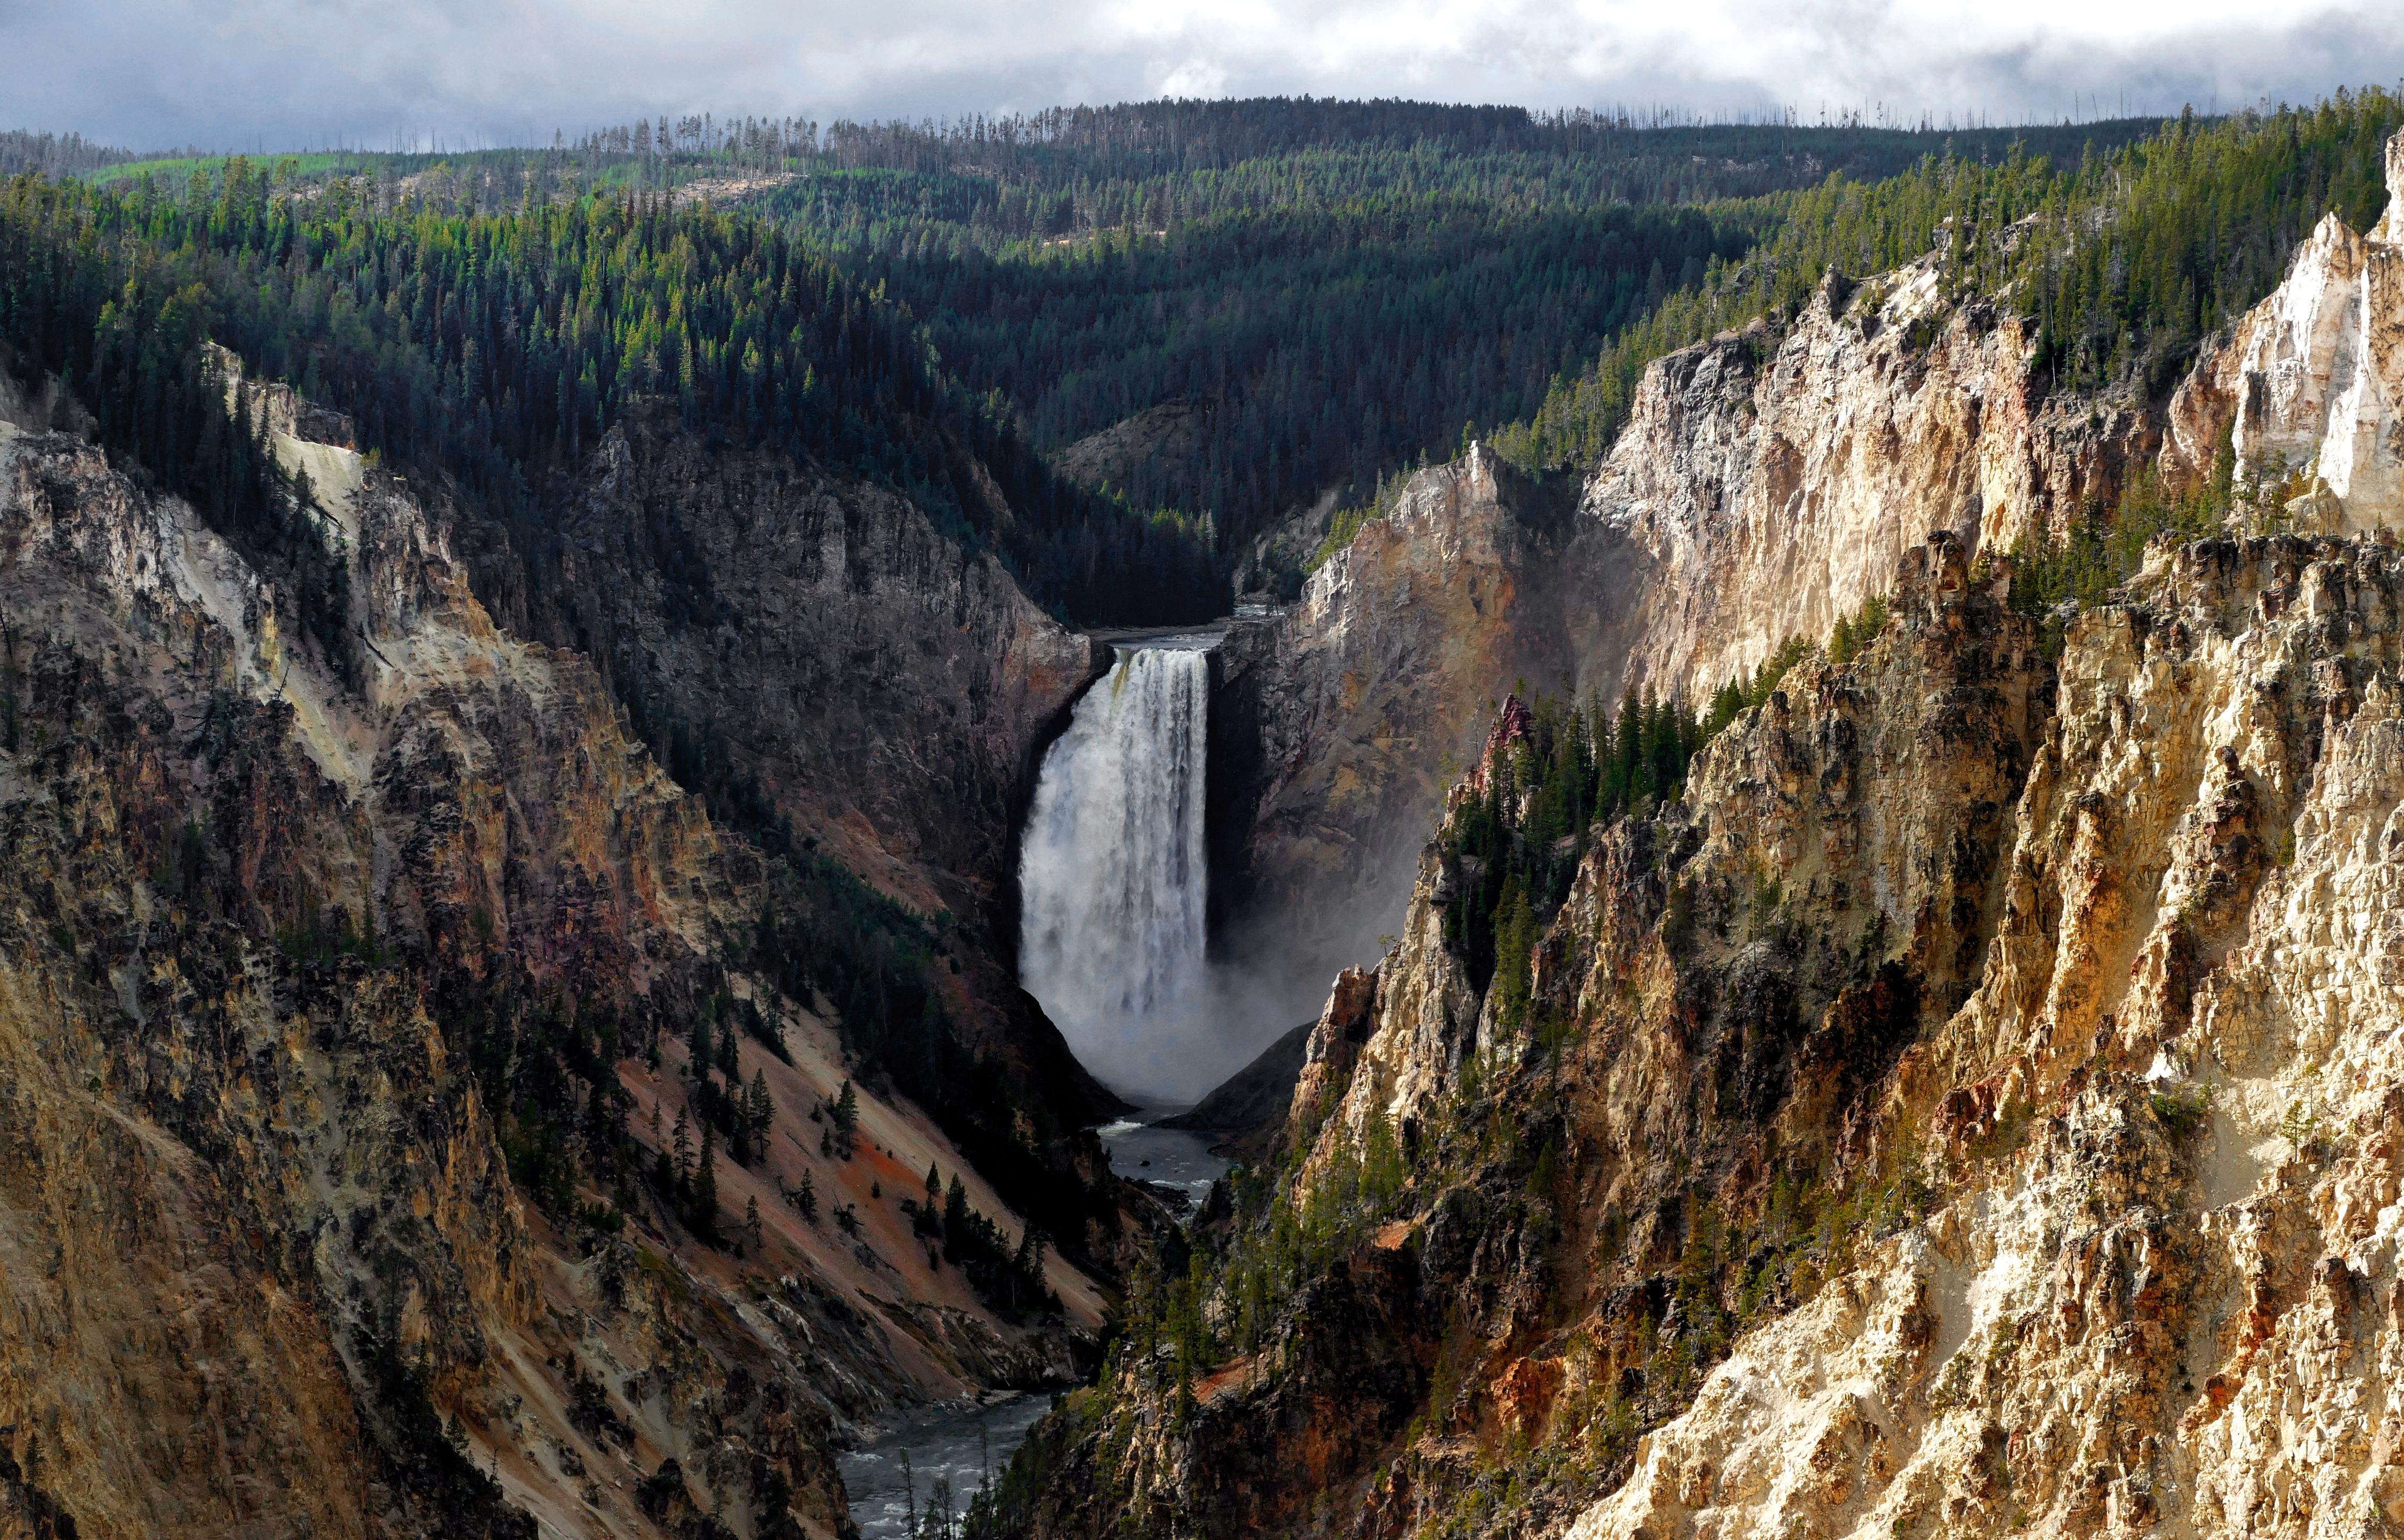
landscape, nature, rock, wilderness, mountain, trail, formation, cliff, scenery, usa, terrain, ridge, geology, ravine, lumixfz1000, artistpointyellowstone, nationalparksusa, water feature, geological phenomenon